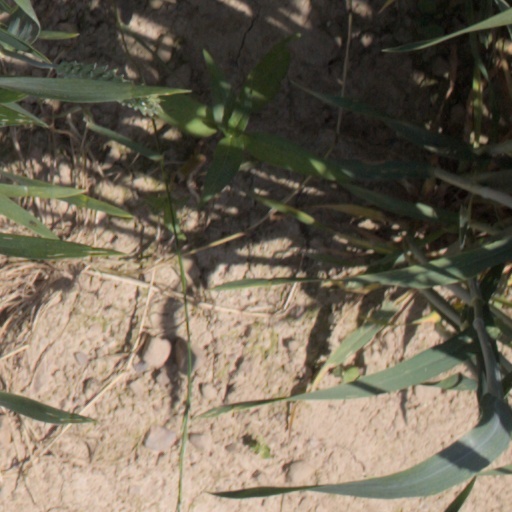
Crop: wheat